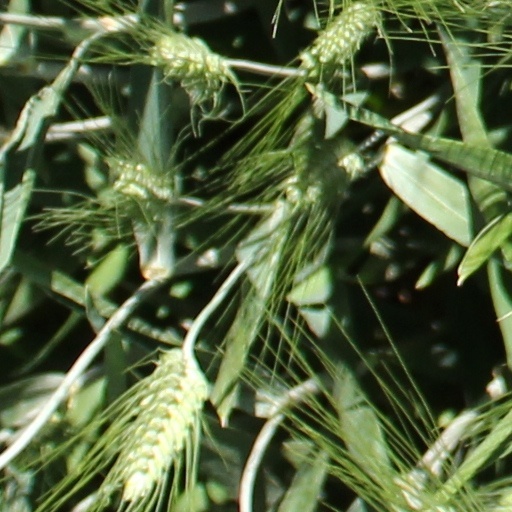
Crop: wheat